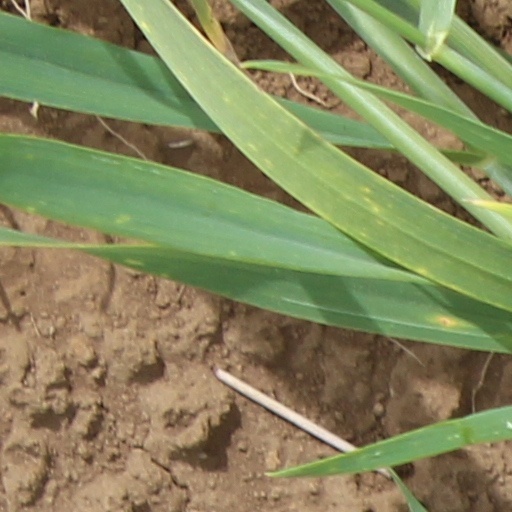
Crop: wheat